Xerocrassa cobosi

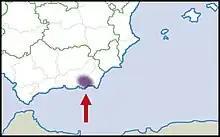
Distribution

This species is endemic to the Sierra de Gádor mountains in the province of Almería, Spain.